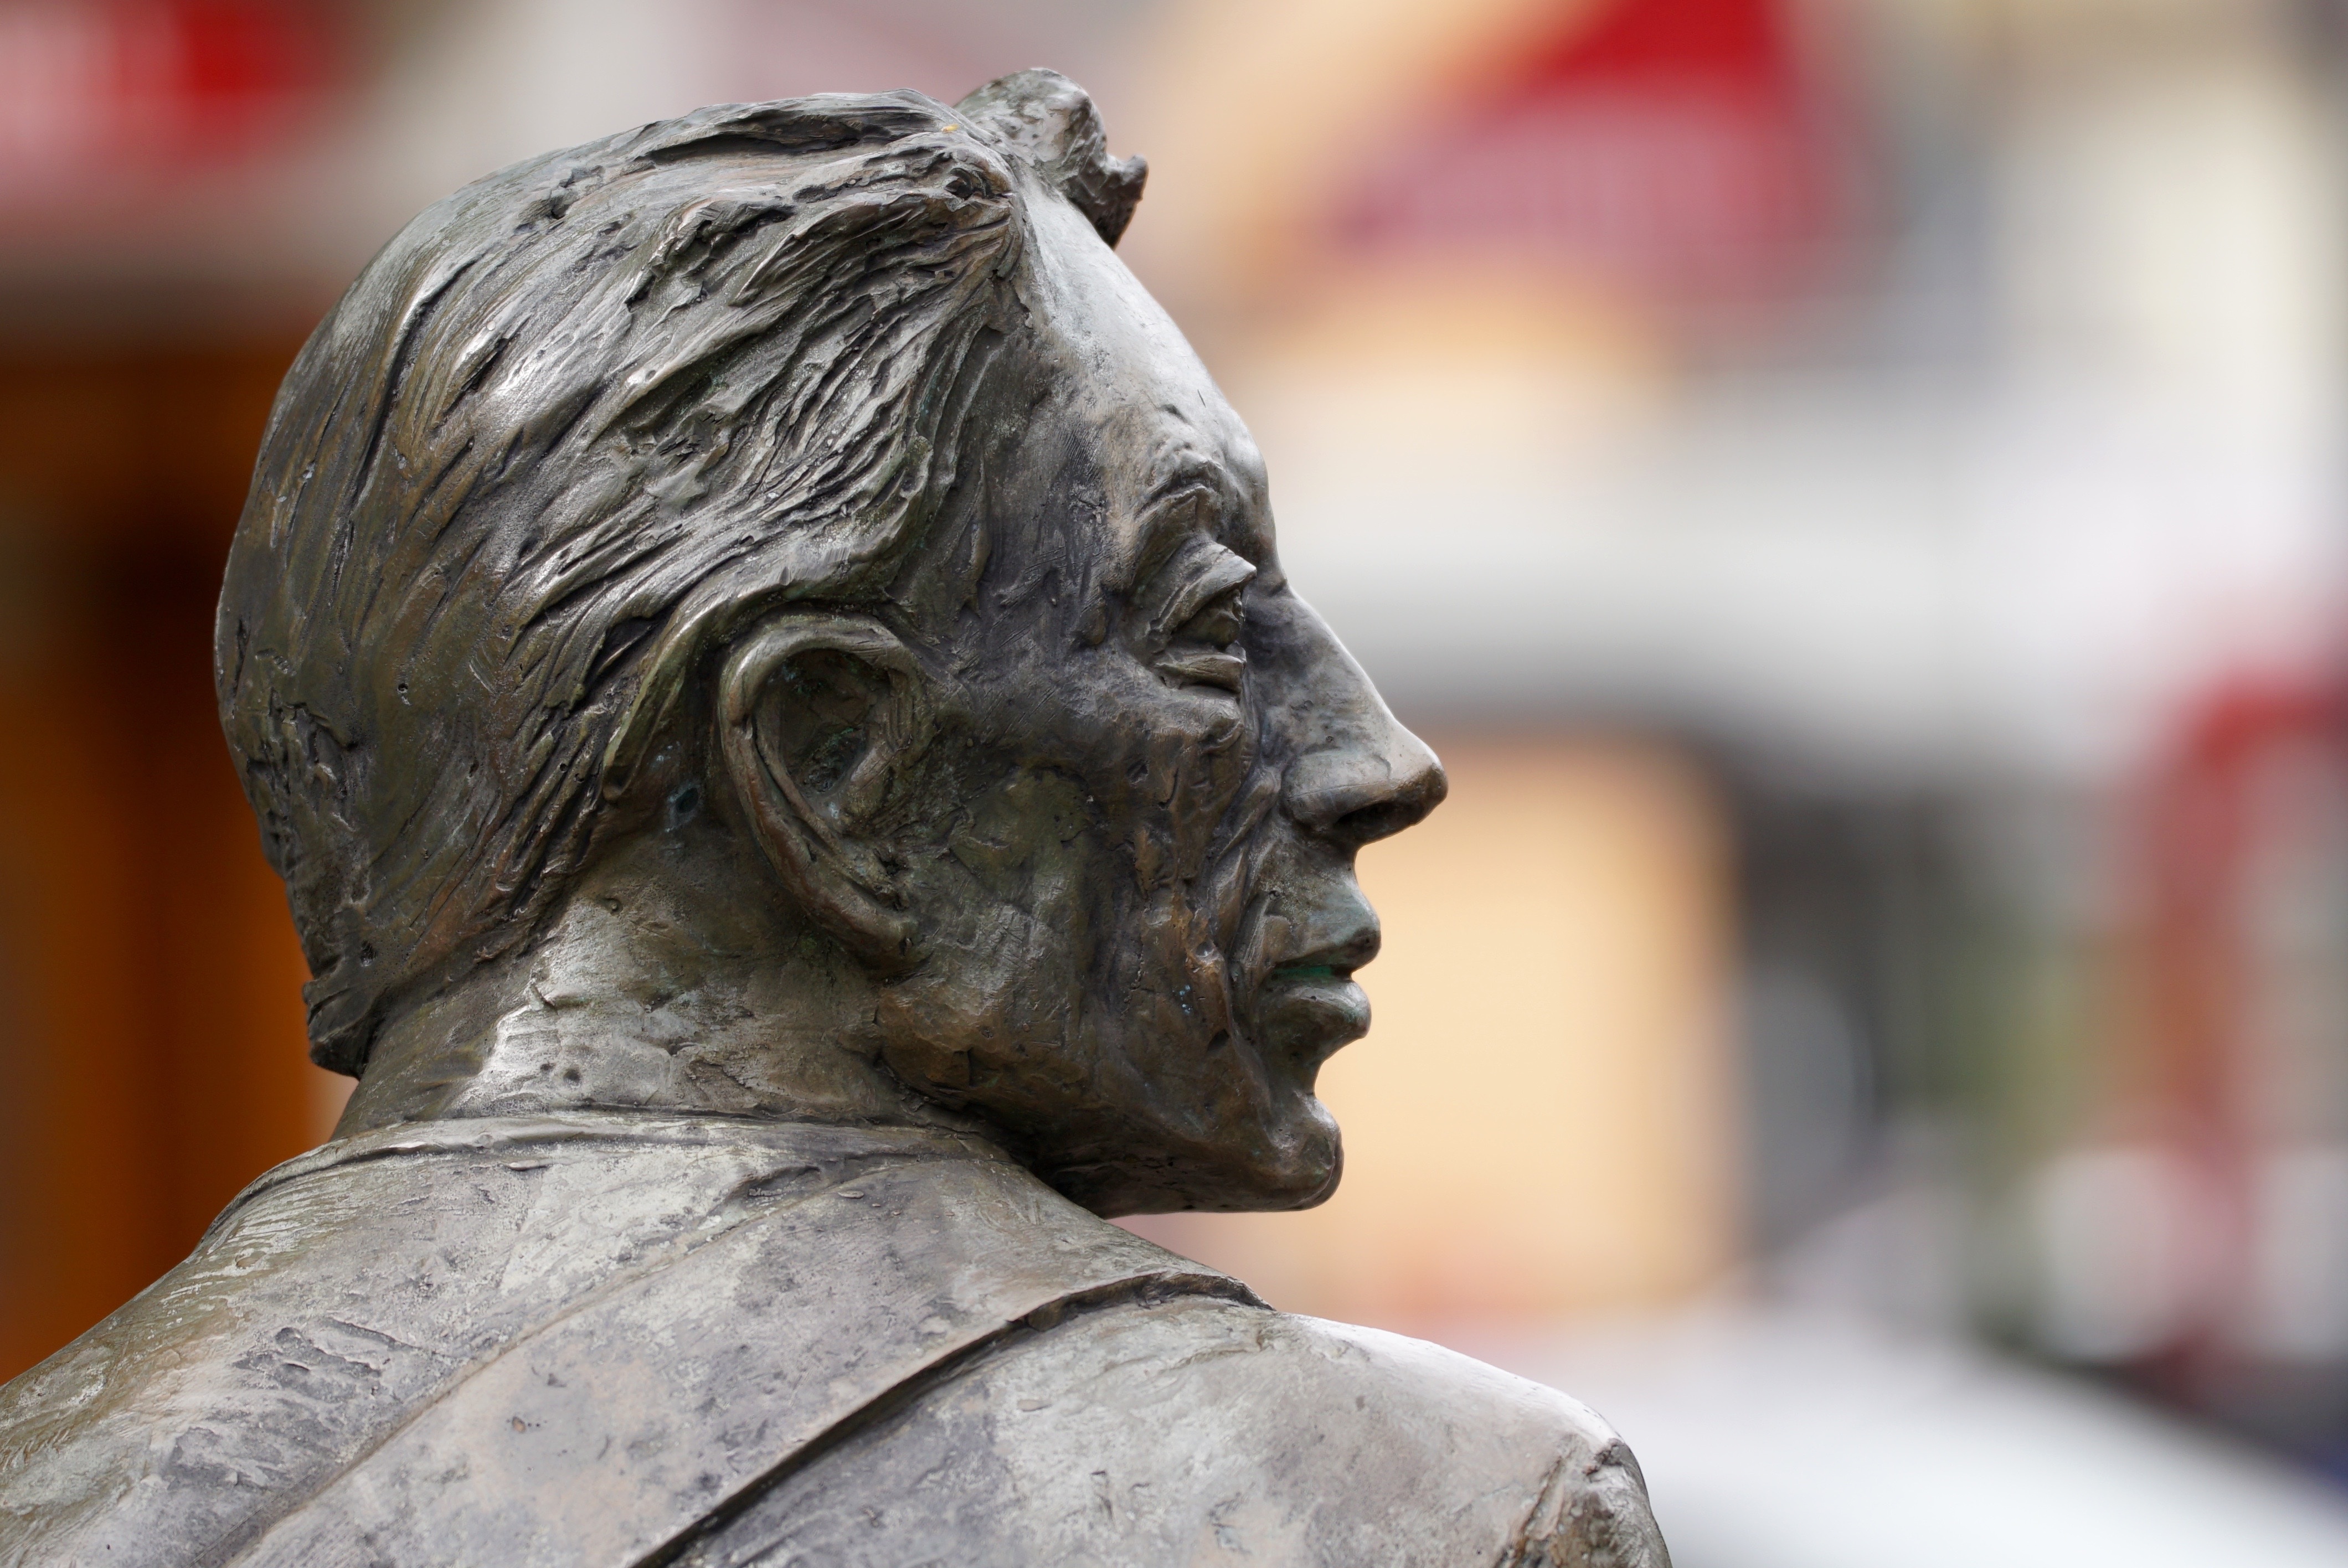
man, view, monument, statue, close up, sculpture, art, temple, head, side, carving, mimic, gestures, ancient history, nonbuilding structure